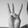
ASL letter: W